Niantic, Connecticut

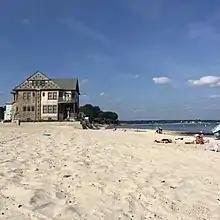
Residential House on Crescent Beach in Niantic, CT

As of the census of 2000, there were 3,085 people, 1,404 households, and 835 families residing in the CDP. The population density was . There were 1,756 housing units at an average density of . The racial makeup of the CDP was 96.63% White, 0.49% African American, 0.16% Native American, 1.23% Asian, 0.42% from other races, and 1.07% from two or more races. Hispanic or Latino of any race were 2.11% of the population.